Latin American music in the United States

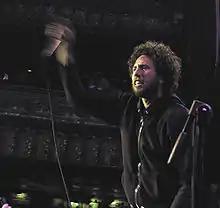
Zack de la Rocha on stage with Rage Against the Machine in 2007

After the 1990s, there were very few crossover acts that became successful in the 2000s. The only ones who proved successful were Shakira, Thalía, Paulina Rubio, Jennifer Lopez and Christina Aguilera, although the latter started at first in English and then turned to Spanish. Both Ricky Martin and Enrique Iglesias retained their roles as one of the most successful crossover artists this decade.